Unification Decree (Spain, 1937)

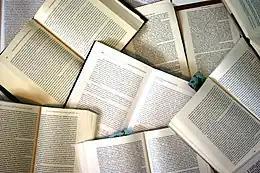

The unification is generally viewed as Franco's success which secured a number of objectives; some scholars consider it even a “masterstroke” or “golpe maestro”. First, it ensured at least formal political unity which greatly contributed to the eventual Nationalist triumph in the Civil War. Second, it marginalized autonomous centers of power which potentially might have posed a challenge to military dictatorship and which indeed in early 1937 started to demonstrate such ambitions. Third, it retained loyalty of volunteer militias recruited by the marginalized parties and did not weaken the Nationalist frontline strength. Fourth, it created a vehicle for control and channeling of popular political mobilization. Fifth, it strengthened the personal position of Franco and, in addition to the roles of military commander and head of administration, made him the champion of domestic Nationalist politics also.